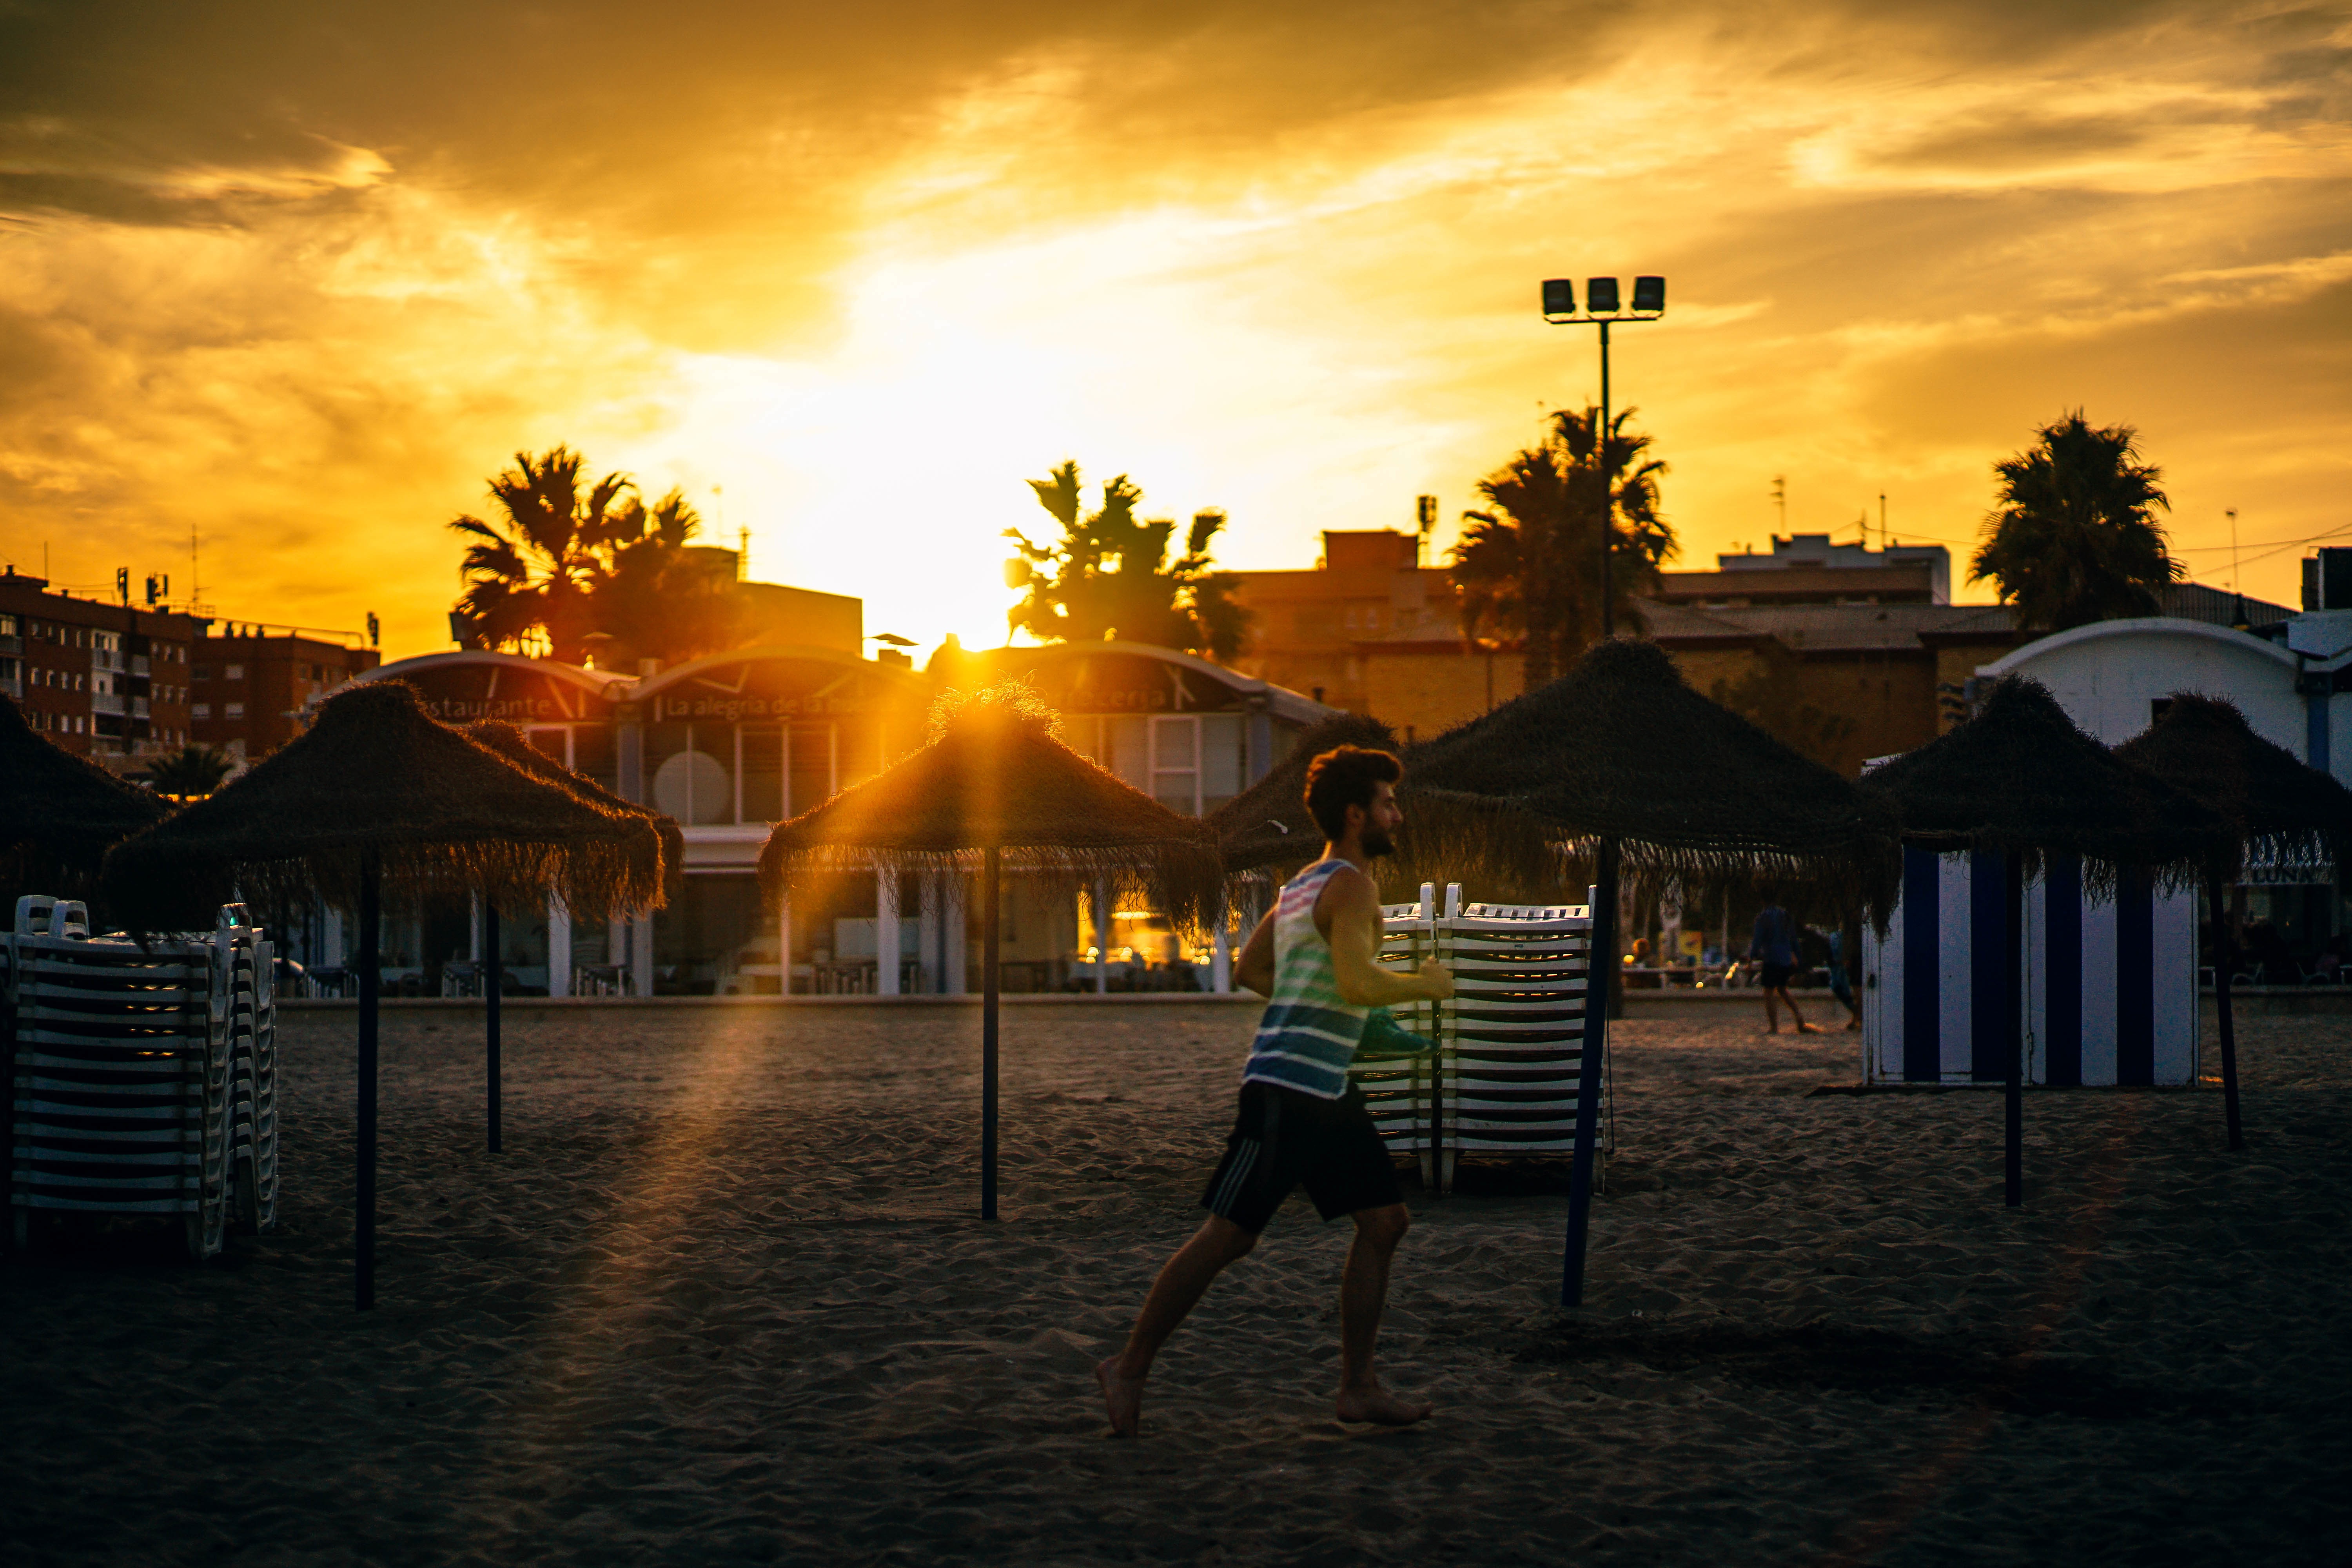
sunset, night, sunlight, morning, dusk, evening